Episcopal Diocese of Atlanta

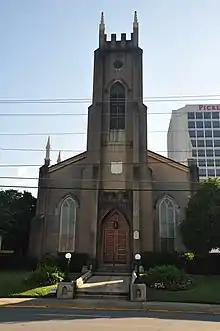
Christ Church, Macon

The Anglican presence in Georgia was established on February 12, 1733, with Christ Church in Savannah, Georgia. By 1841, the Diocese of Georgia had been established. In 1907 the diocesan convention unanimously voted to divide the diocese, forming the Diocese of Atlanta. In December 1907, the Diocese of Atlanta held its first convention at Christ Church in Macon, Georgia.